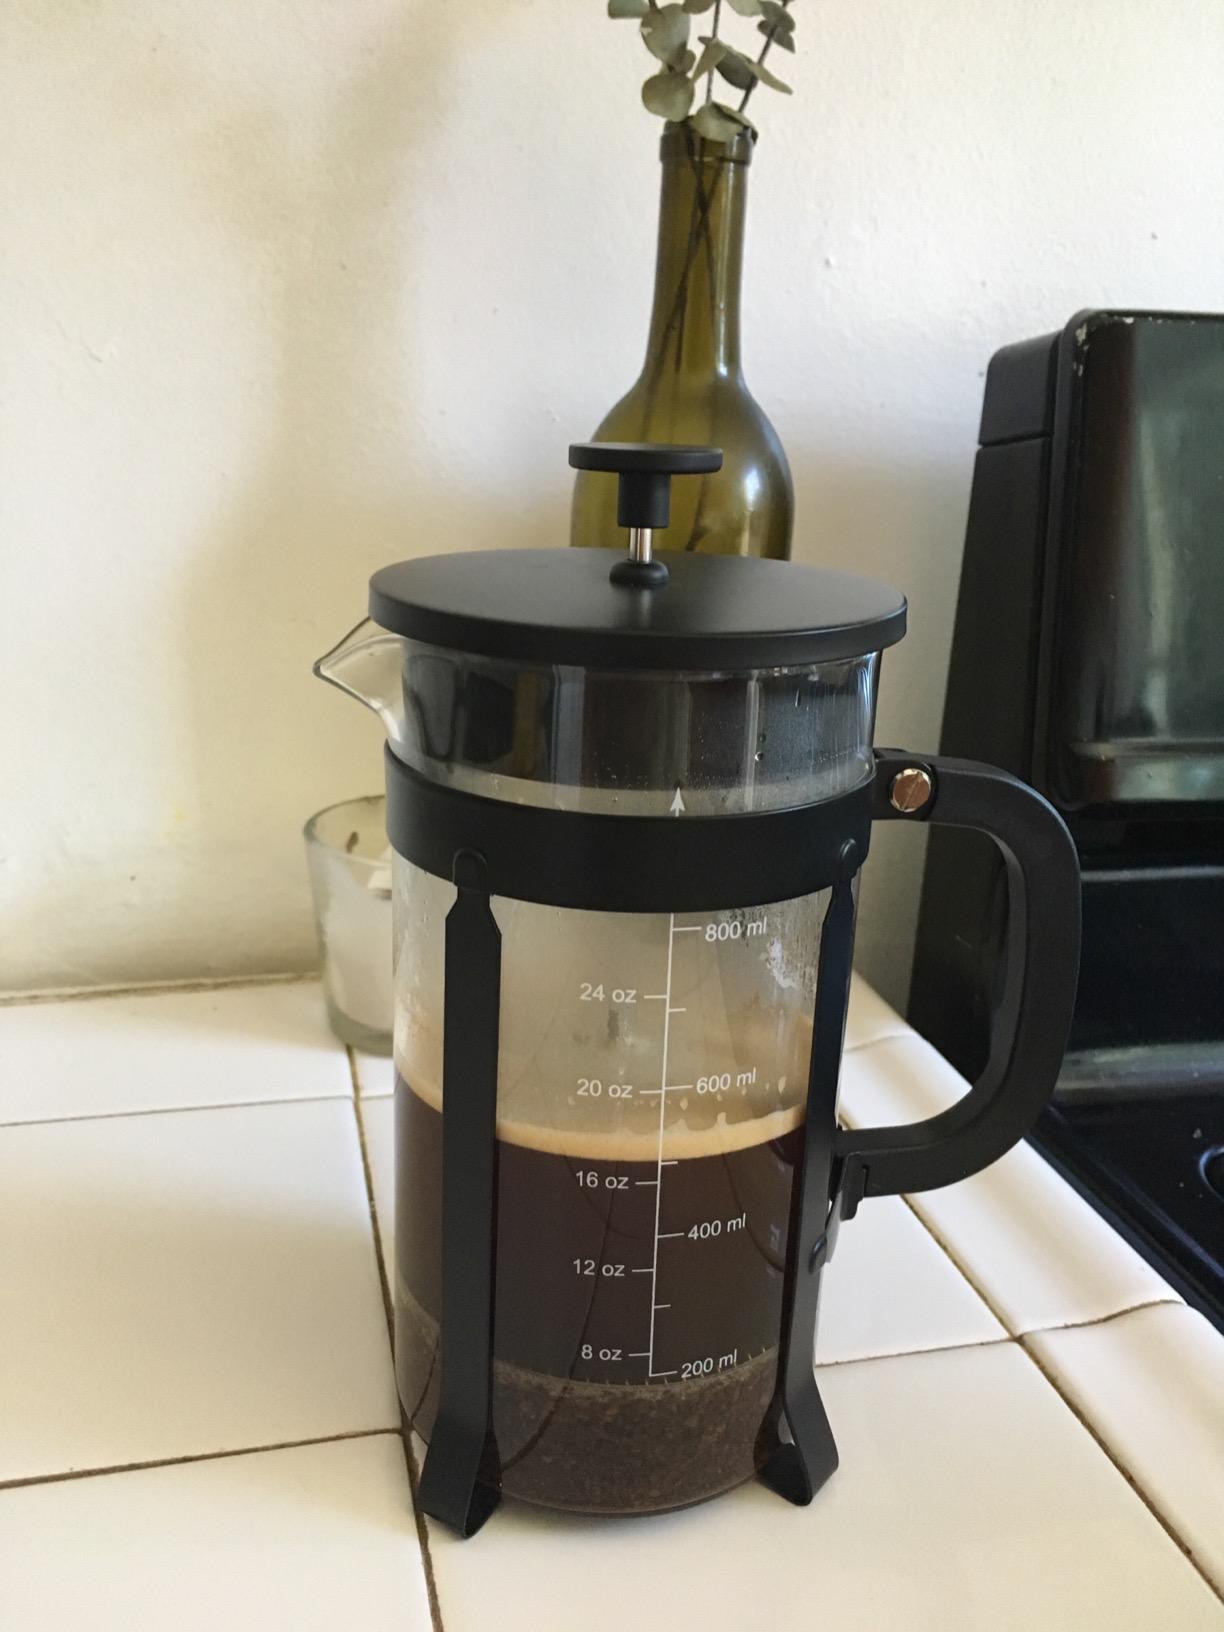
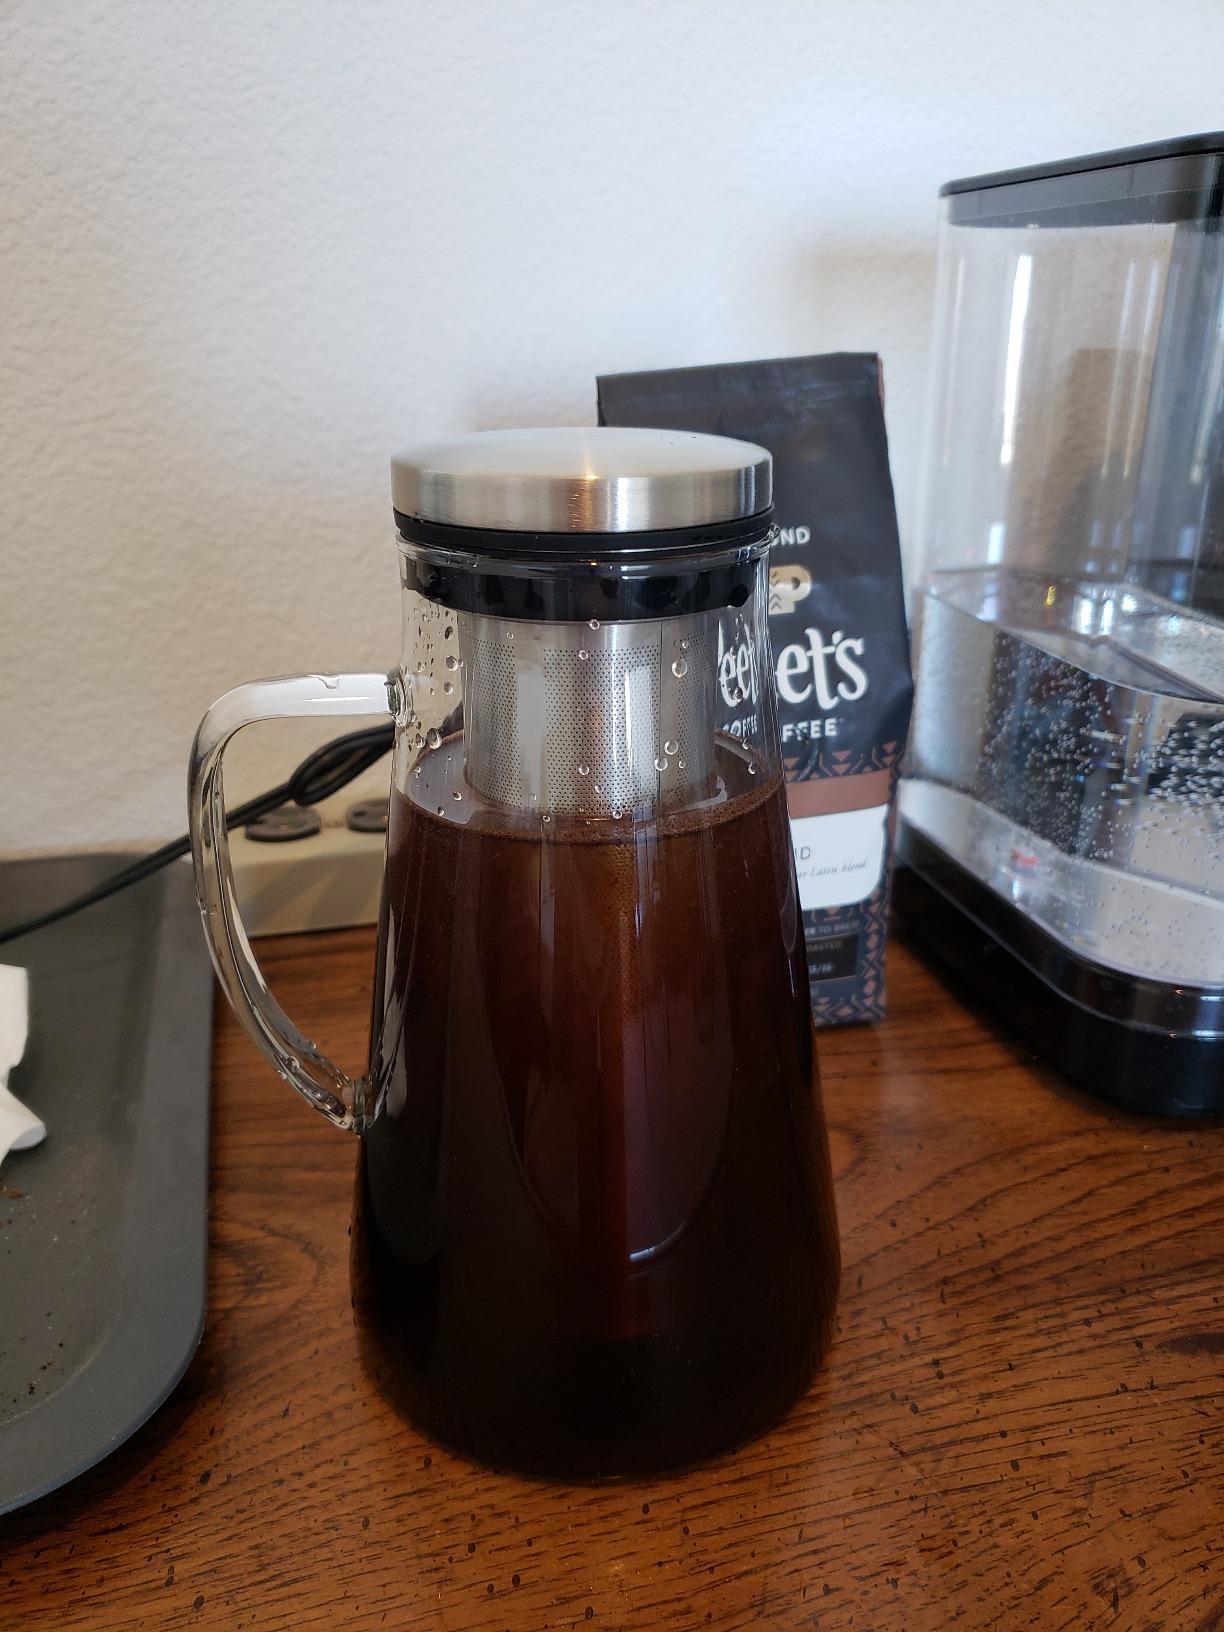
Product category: items_tea
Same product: no